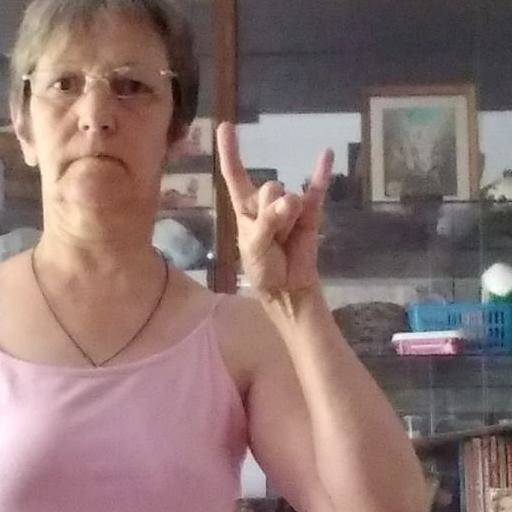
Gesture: rock